Scotch marine boiler

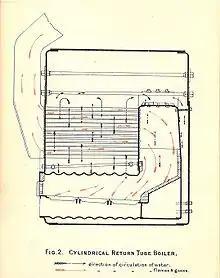
Sectional diagram of a "wet back" boiler

The general layout is that of a short horizontal cylinder. One or more large cylindrical furnaces are in the lower part of the boiler shell. Above this are many small-diameter fire-tubes. Gases and smoke from the furnace pass to the back of the boiler, then return through the small tubes and up and out of the chimney. The ends of these multiple tubes are capped by a smokebox, outside the boiler shell.